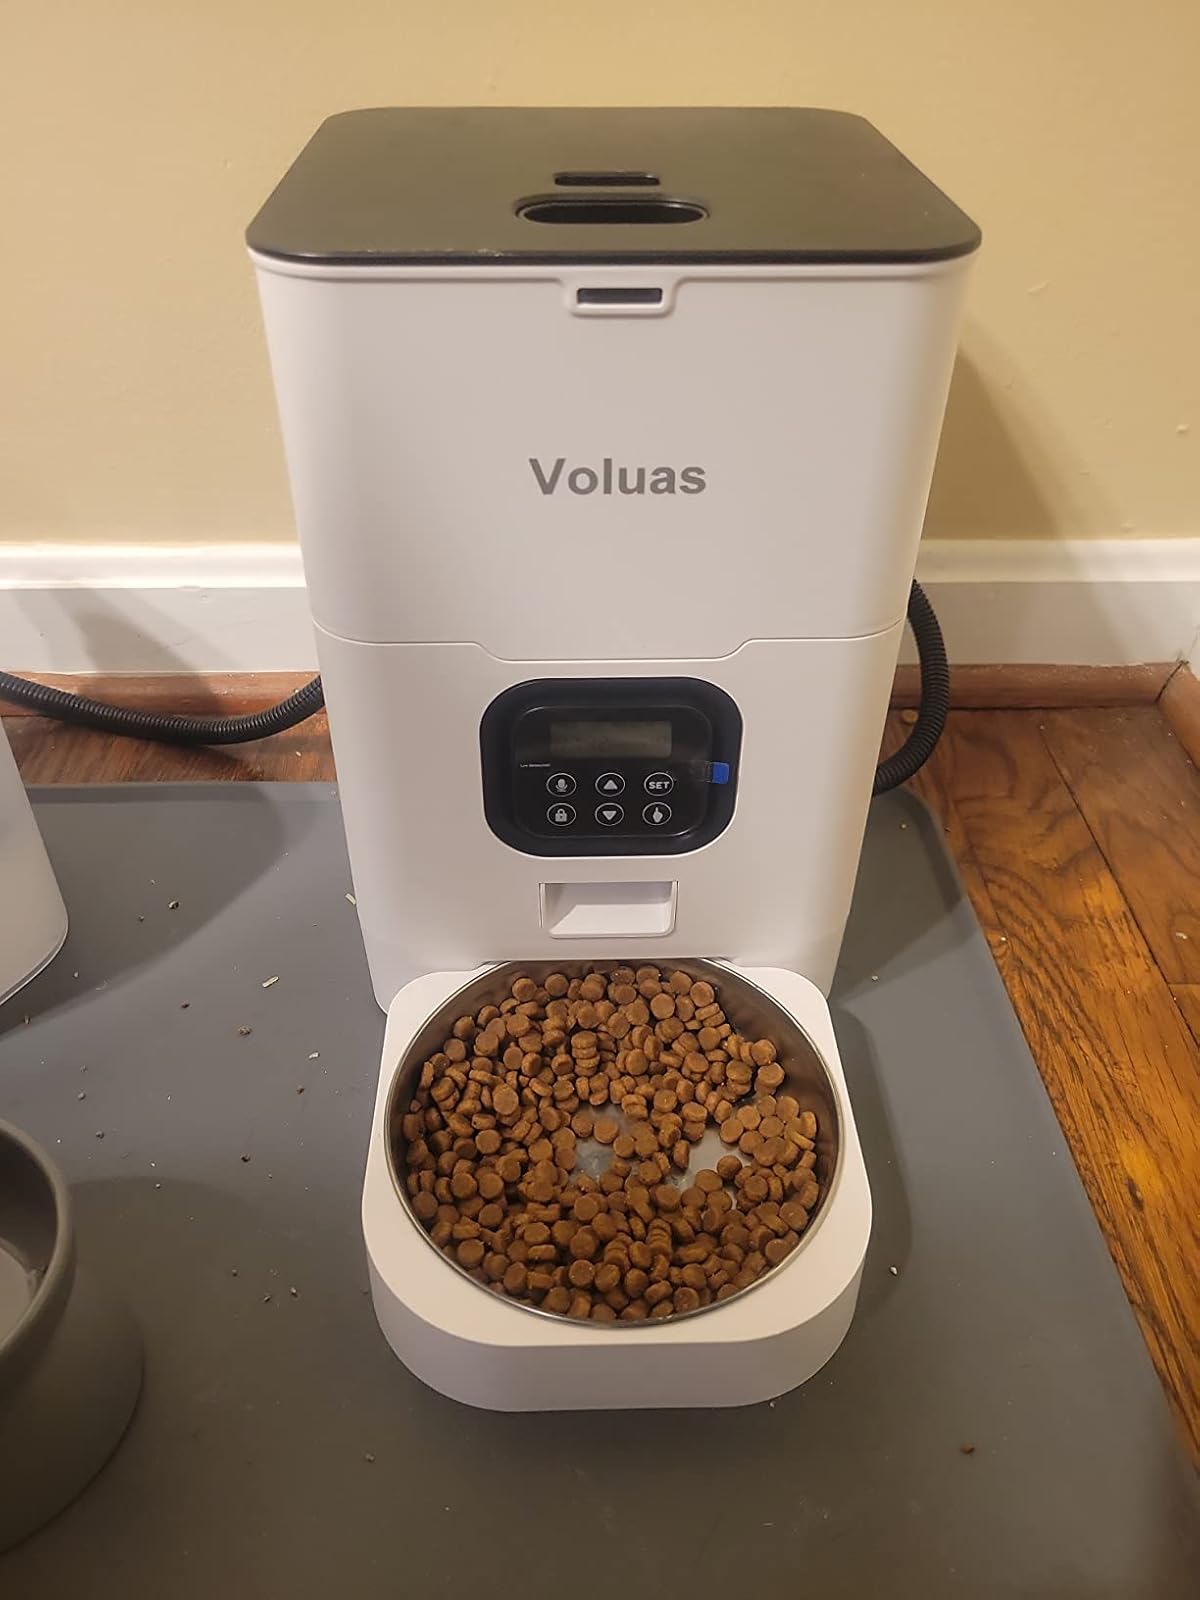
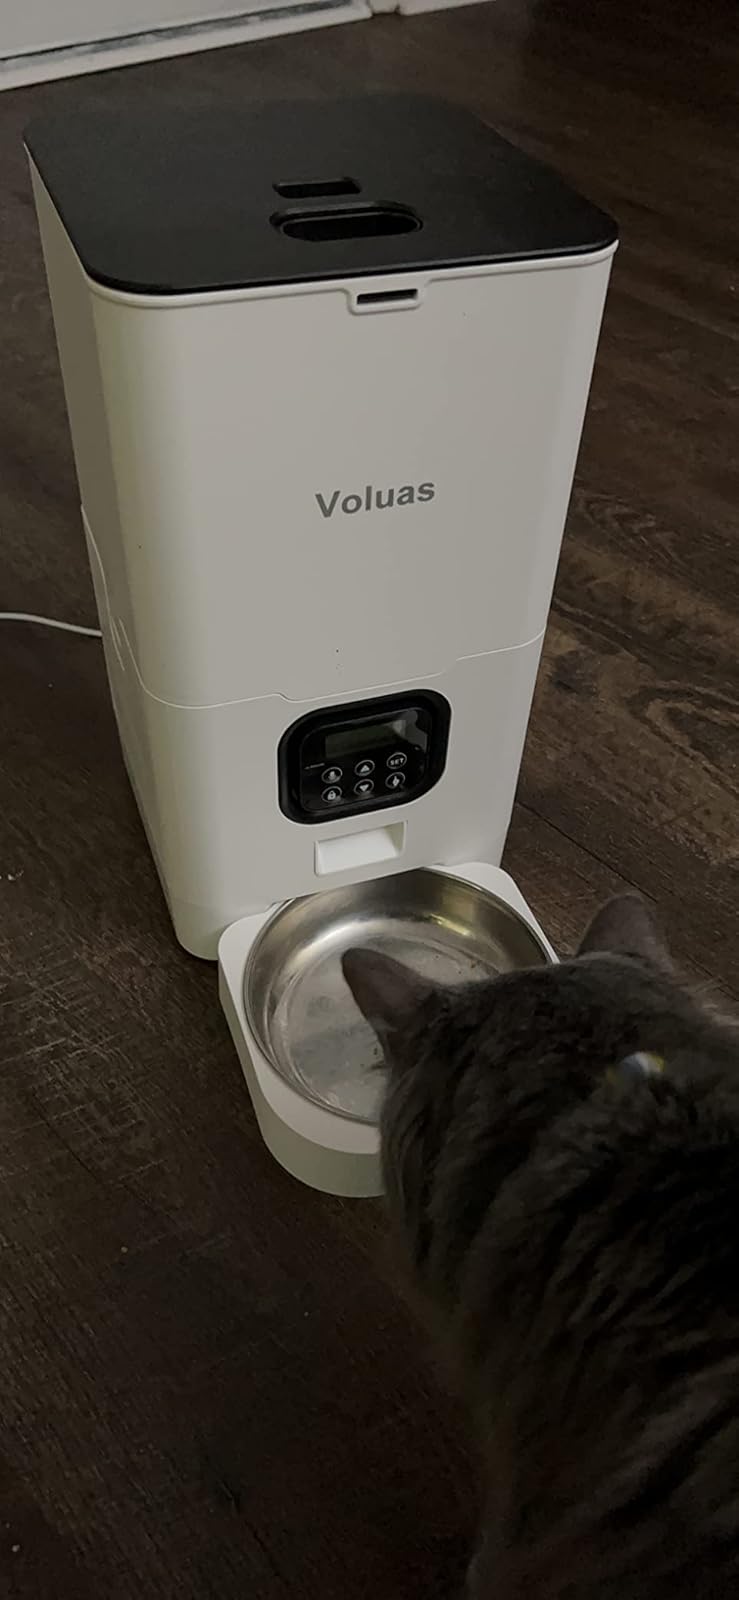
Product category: items_feeder
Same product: yes